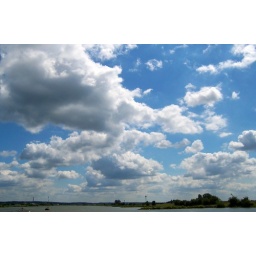
Dutch sky above the river Rhine.